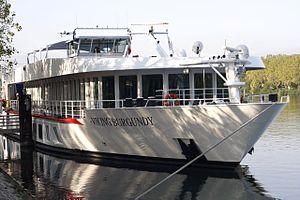
Avignon est une ville du sud de la France, située au confluent du Rhône et de la Durance. C'est la ville où siège le conseil du Grand Avignon. Avignon est le chef-lieu de l'arrondissement d'Avignon et du département de Vaucluse. Ses habitants s'appellent les Avignonnais.
En France, on désigne par vallée du Rhône la région située de part et d'autre du Rhône, en aval de Lyon, dans le sud-est de la France. C'est une région agricole française selon le classement de l'Insee. Elle se subdivise en plaine irriguée de la Crau, plaine maraîchère du Comtat Venaissin, coteaux viticoles produisant des vins AOC de renommée mondiale sur les rives droite et gauche du fleuve, polyculture de la Drôme provençale, grandes cultures de la plaine valentinoise, vergers de l’Isère, prairies des vallées de la Galaure et de l’Herbasse.